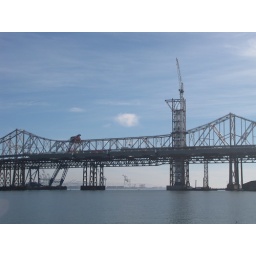
The new bridge under construction. Here's the tower for the suspension part, 75% done.